Otaki (1875)

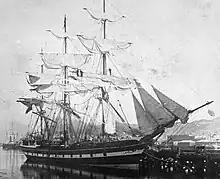

The Otaki was a sailing ship of the New Zealand Shipping Company. It was built in 1875 by Palmers at Jarrow-on-Tyne, England.